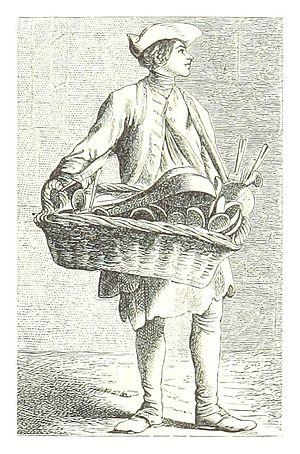
Vente ambulante. Vendeur de rue ou colporteur portant un éventaire en osier avec des ustensiles ménagères.